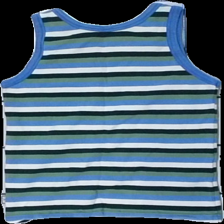
View: back
Type: Tank top
Category: Ladies
Brand: Not in the list
Brand text on label: 8O8
Colors: Blue, Green, White
Material: 100% cotton
Pattern: Striped
Cut: Regular
Season: Summer
Price range: <50
Recommended usage: Reuse
Description: randigt linne, lite urtvättad